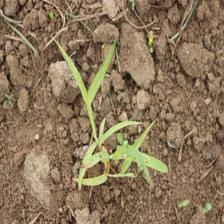
Label: Sorghum